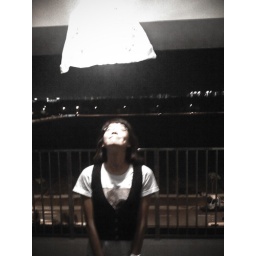
It's all wrapped up in plastic bag though.